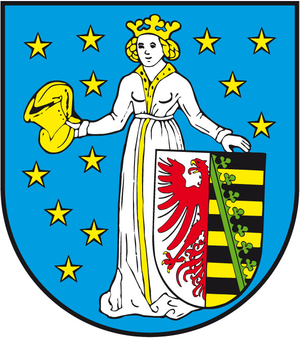
Coswig (Anhalt) est une ville de Saxe-Anhalt en Allemagne.